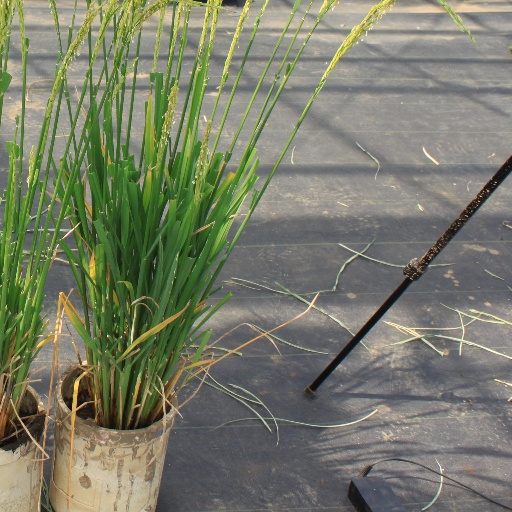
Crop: rice